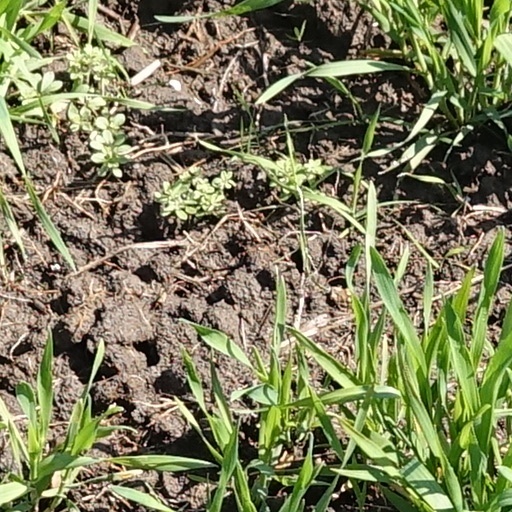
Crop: wheat